Vladislav Khodasevich

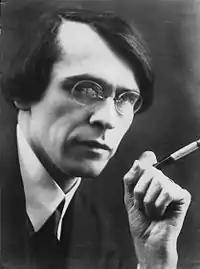

Vladislav Felitsianovich Khodasevich (16 May (28 May) 1886 – 14 June 1939) was an influential Russian poet and literary critic who presided over the Berlin circle of Russian emigre litterateurs.